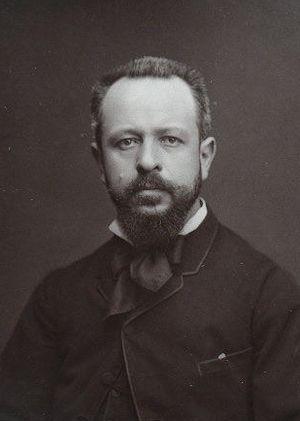
Étienne Carjat, né à Fareins le 28 mars 1828 et mort à Paris le 9 mars 1906, est un photographe, journaliste, caricaturiste et poète français.
Léon Barillot est un graveur, peintre animalier et paysagiste français.